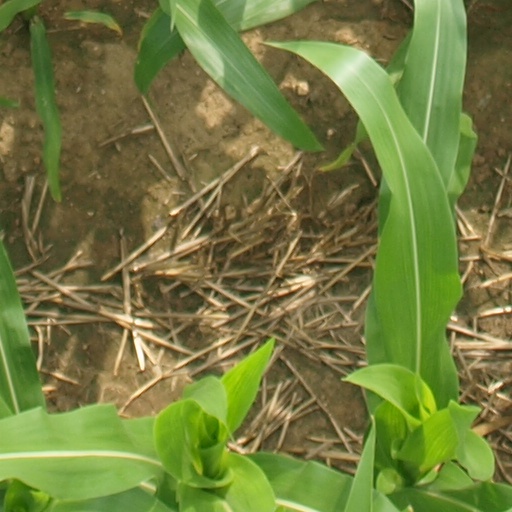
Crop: maize; corn